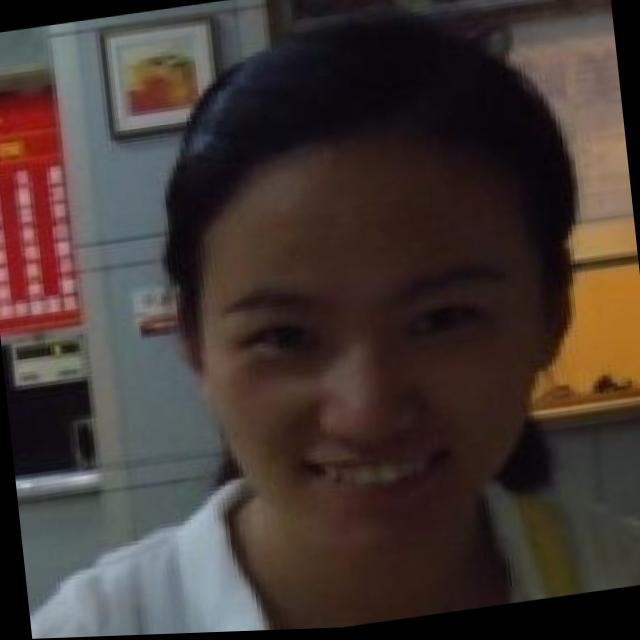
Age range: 21-44